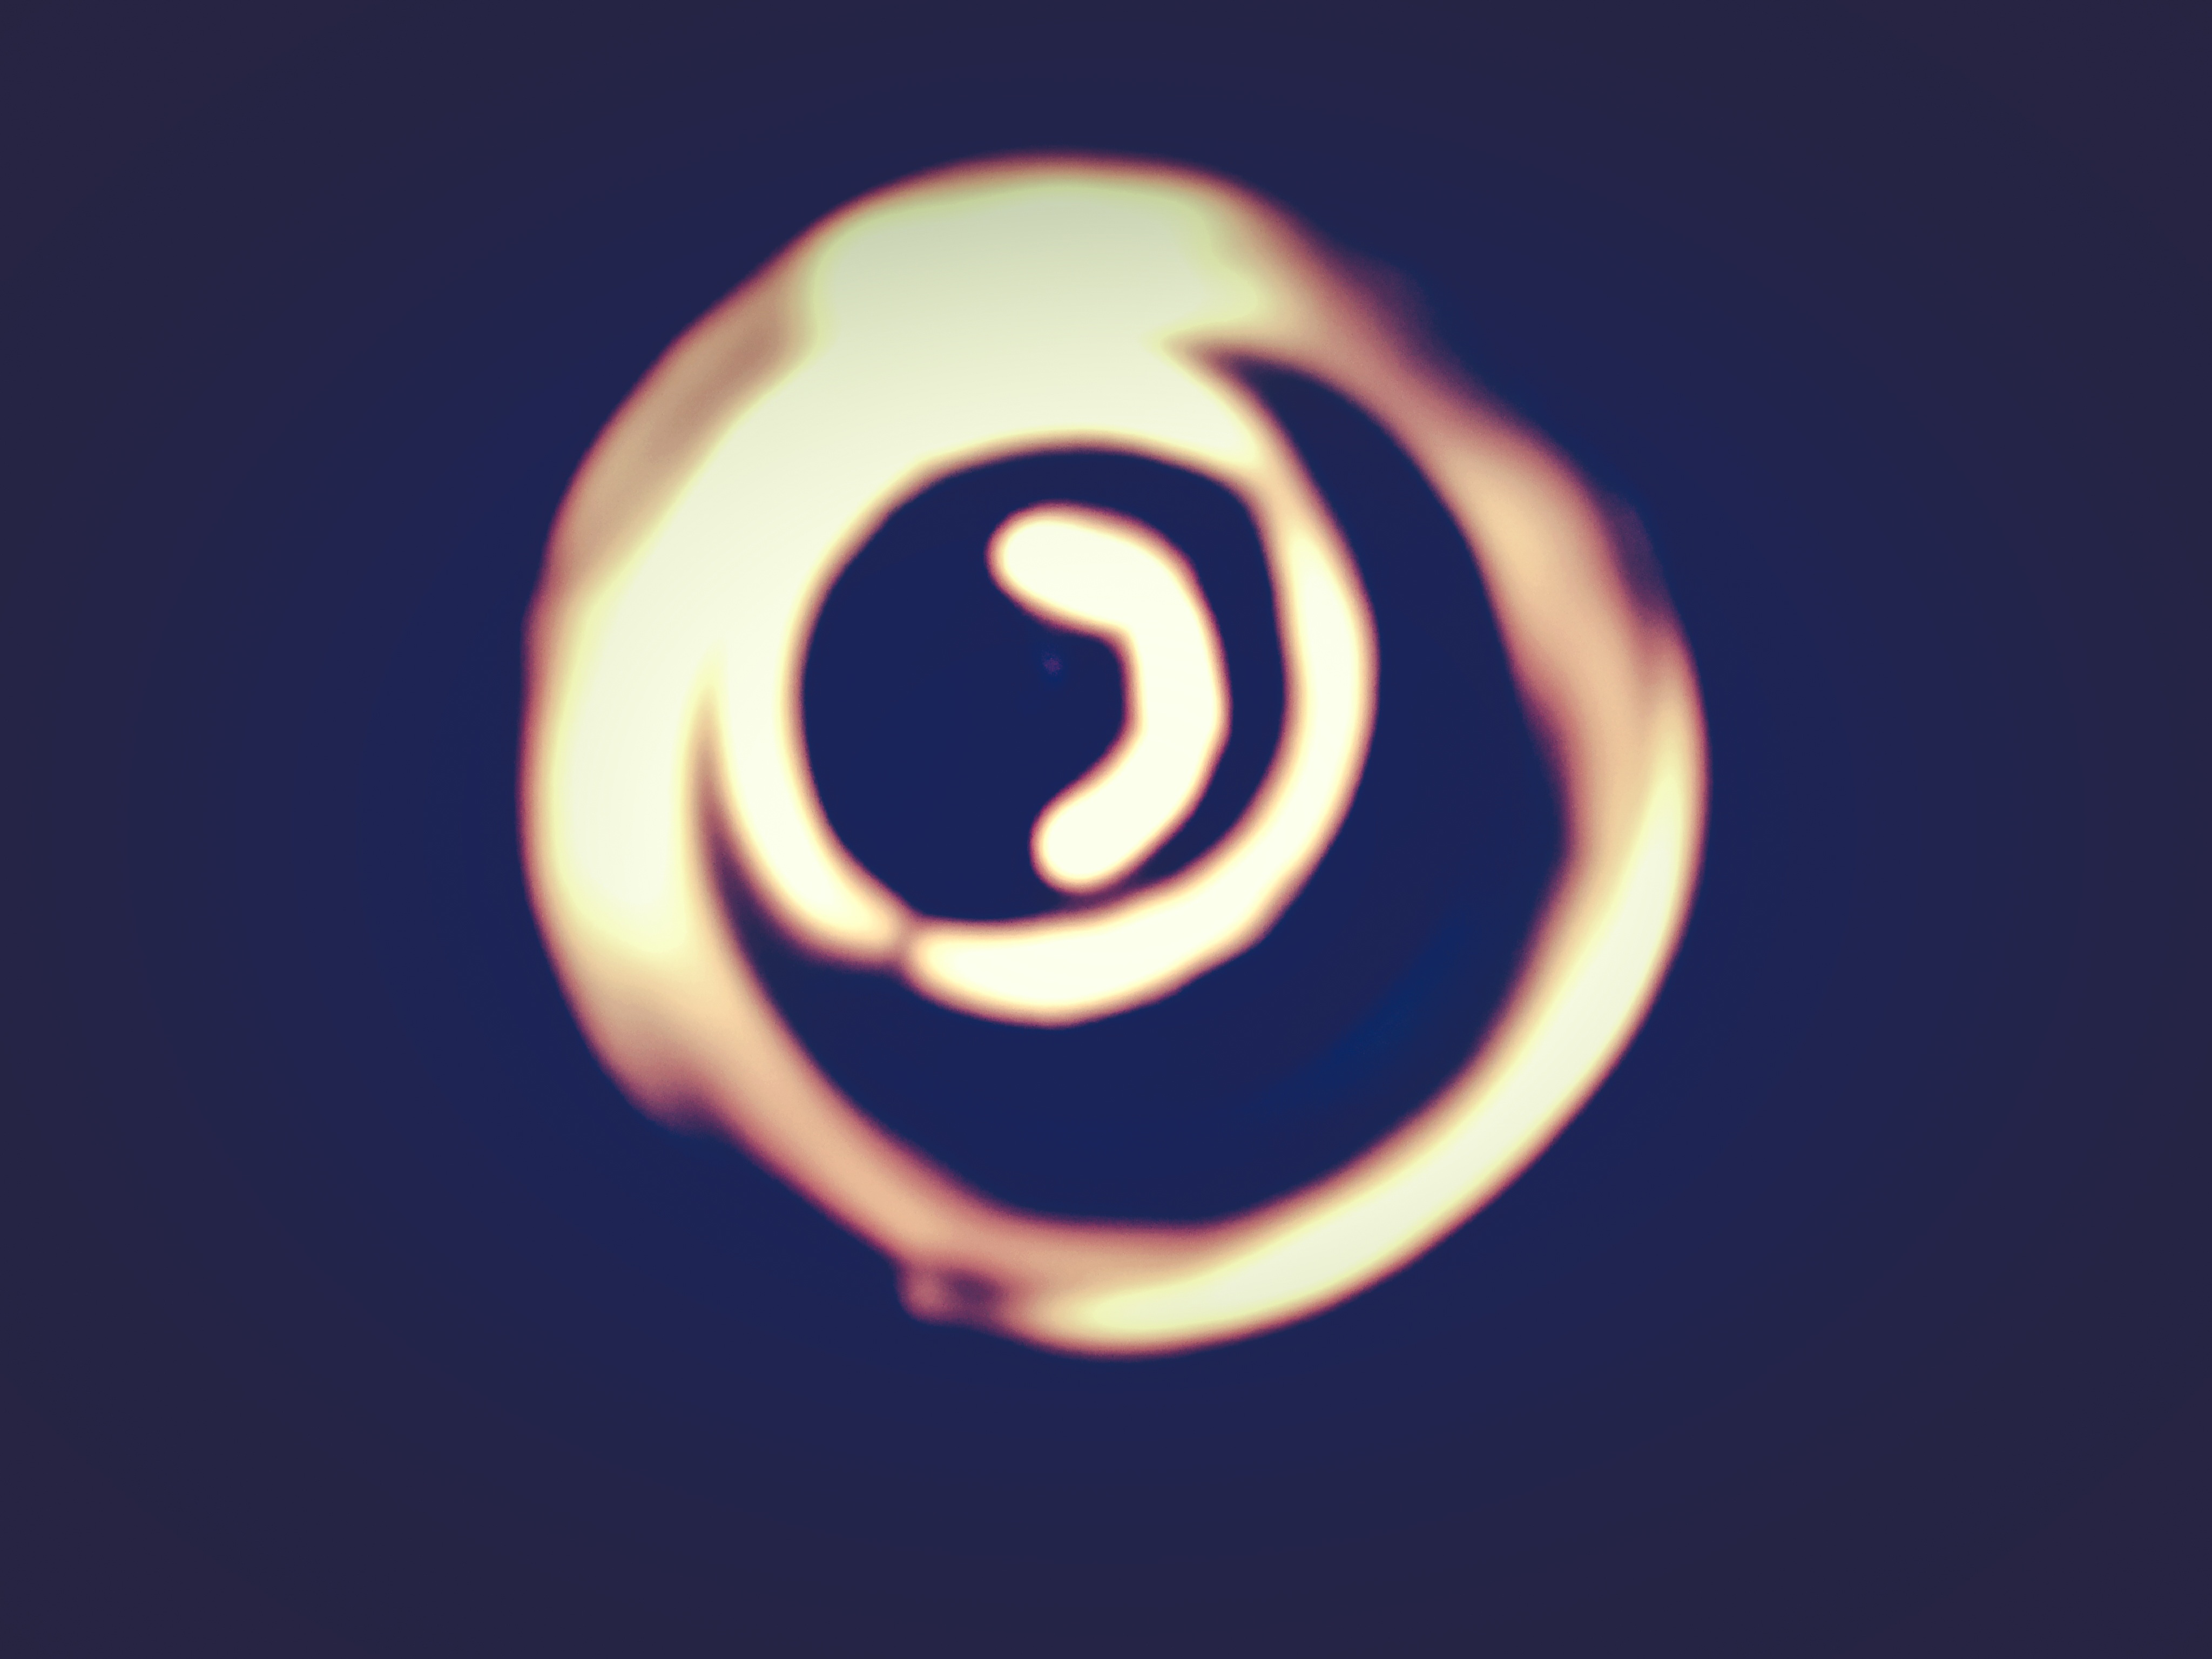
light, spiral, number, line, symbol, darkness, circle, font, logo, organ, shape, macro photography, computer wallpaper